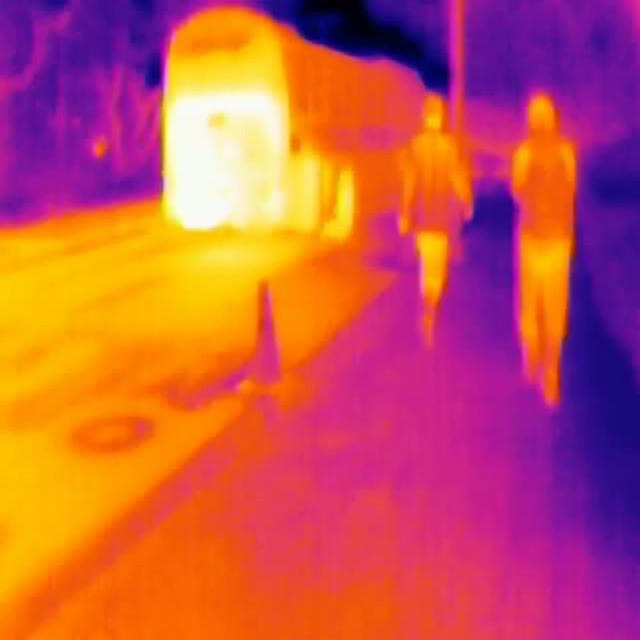
Detected objects:
label: person
label: person